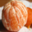
Label: orange